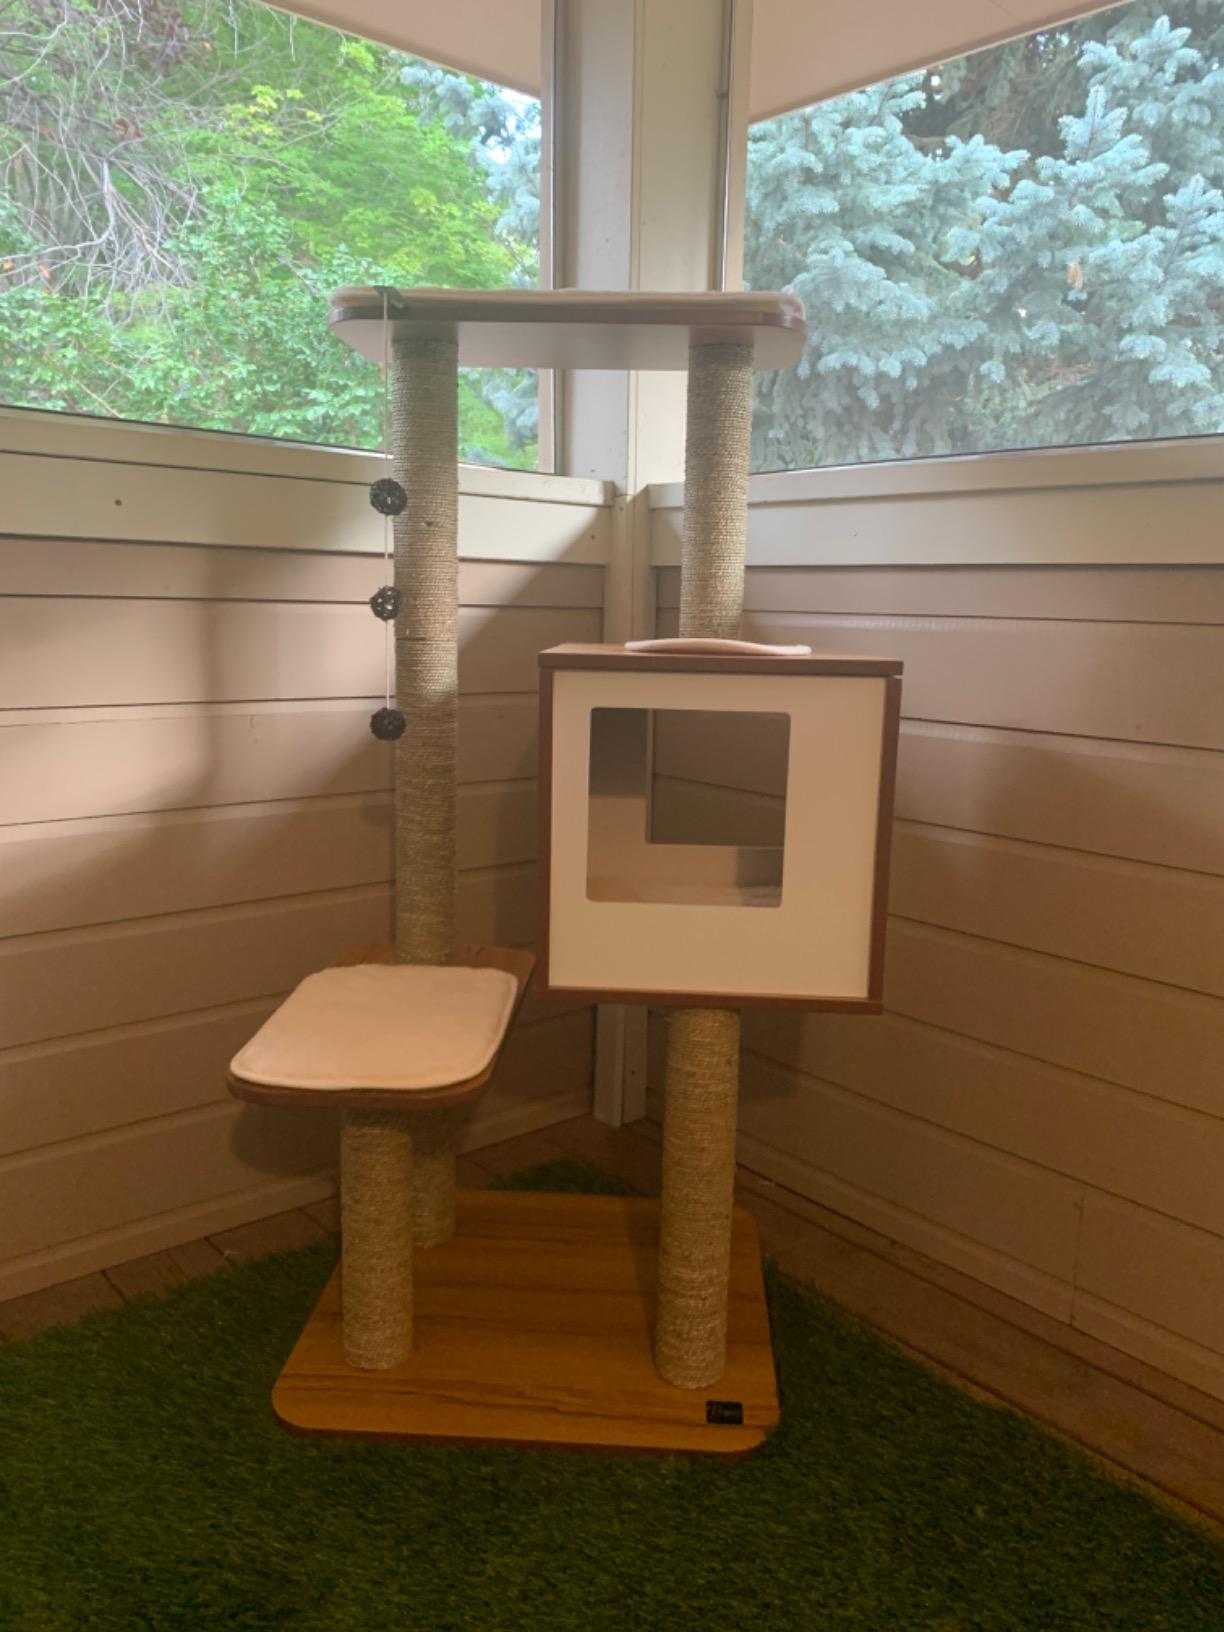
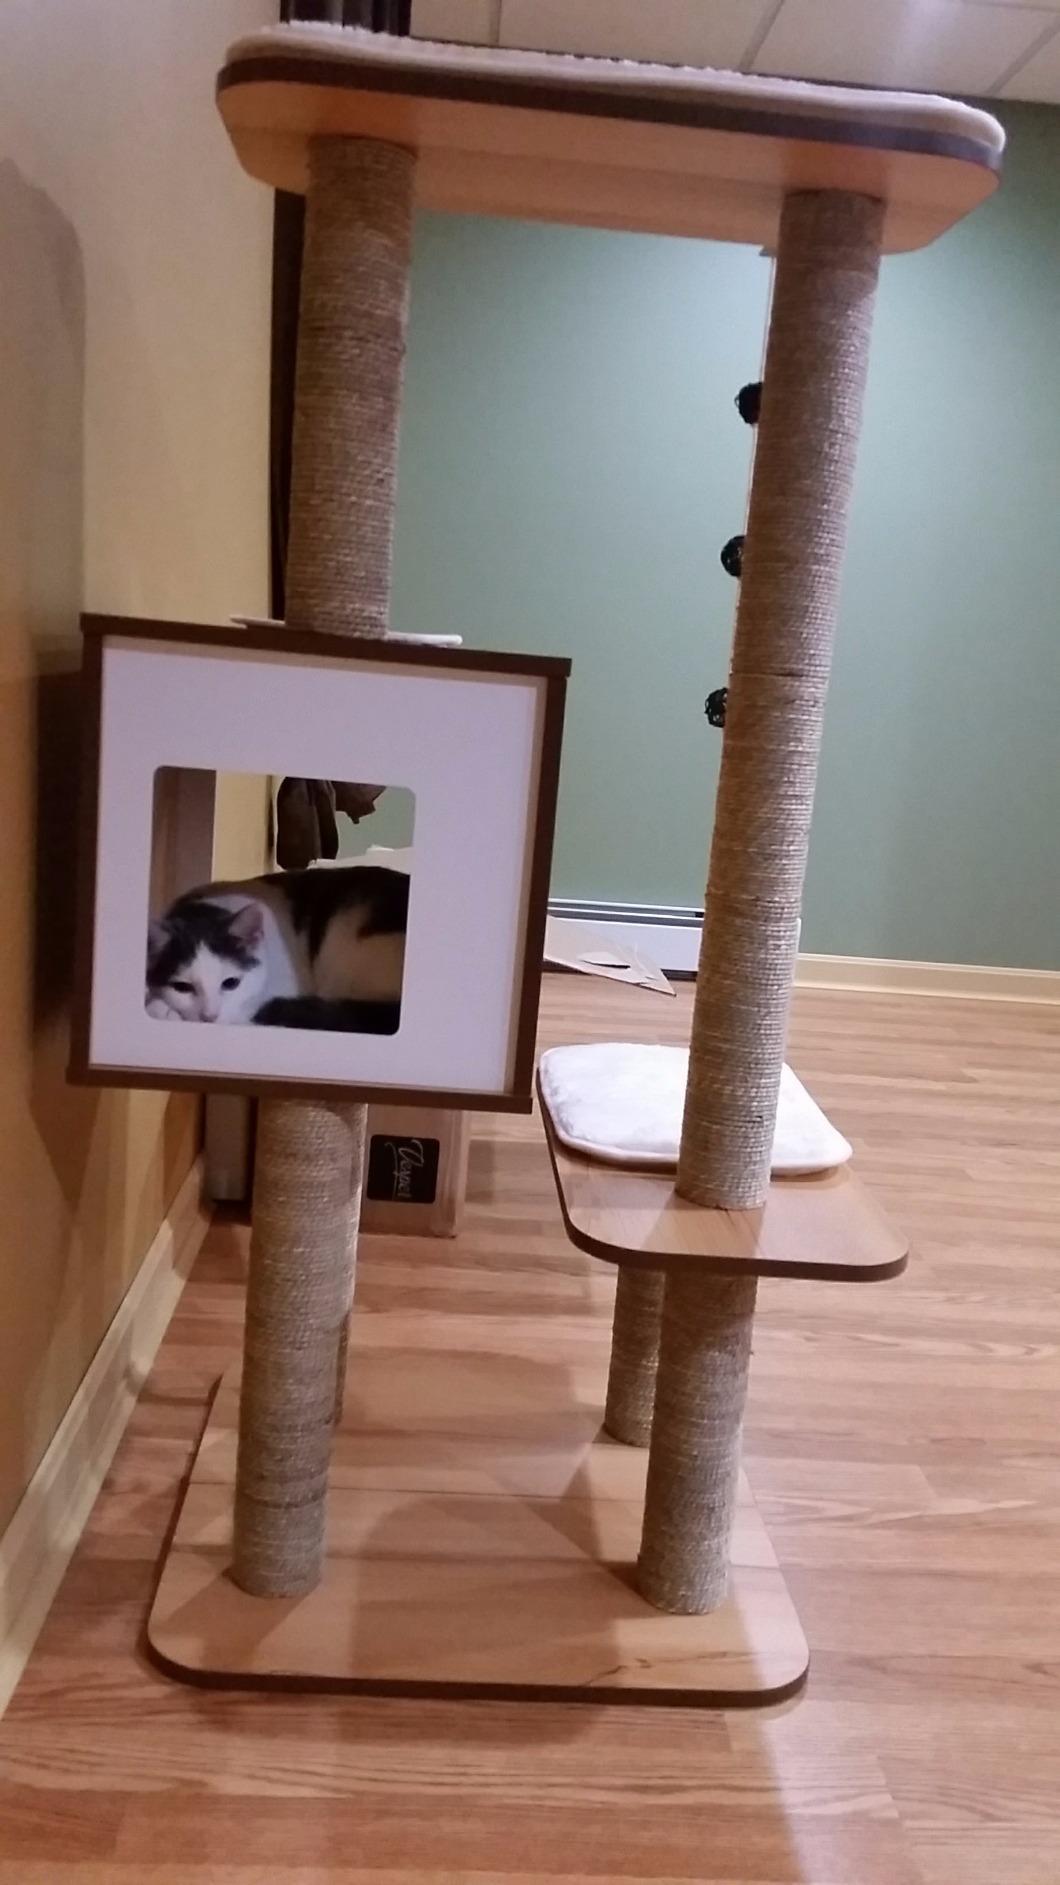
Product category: items_cat tree
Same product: yes